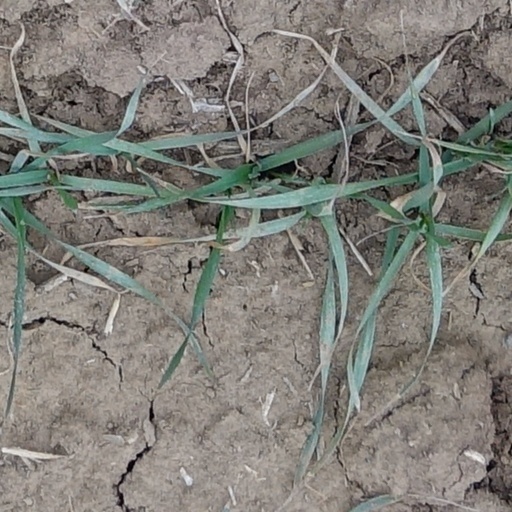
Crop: wheat